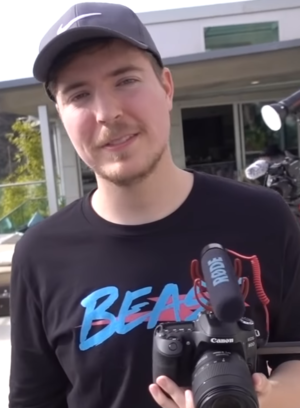
Jimmy Donaldson, plus connu en ligne sous le pseudonyme de MrBeast, est un vidéaste Web américain créant du contenu anglophone.